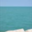
Label: sea